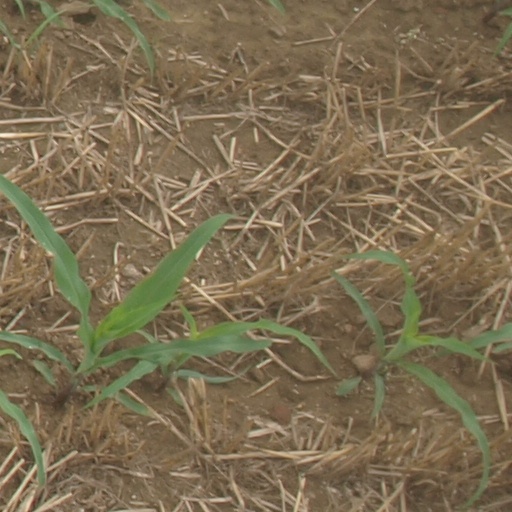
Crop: maize; corn